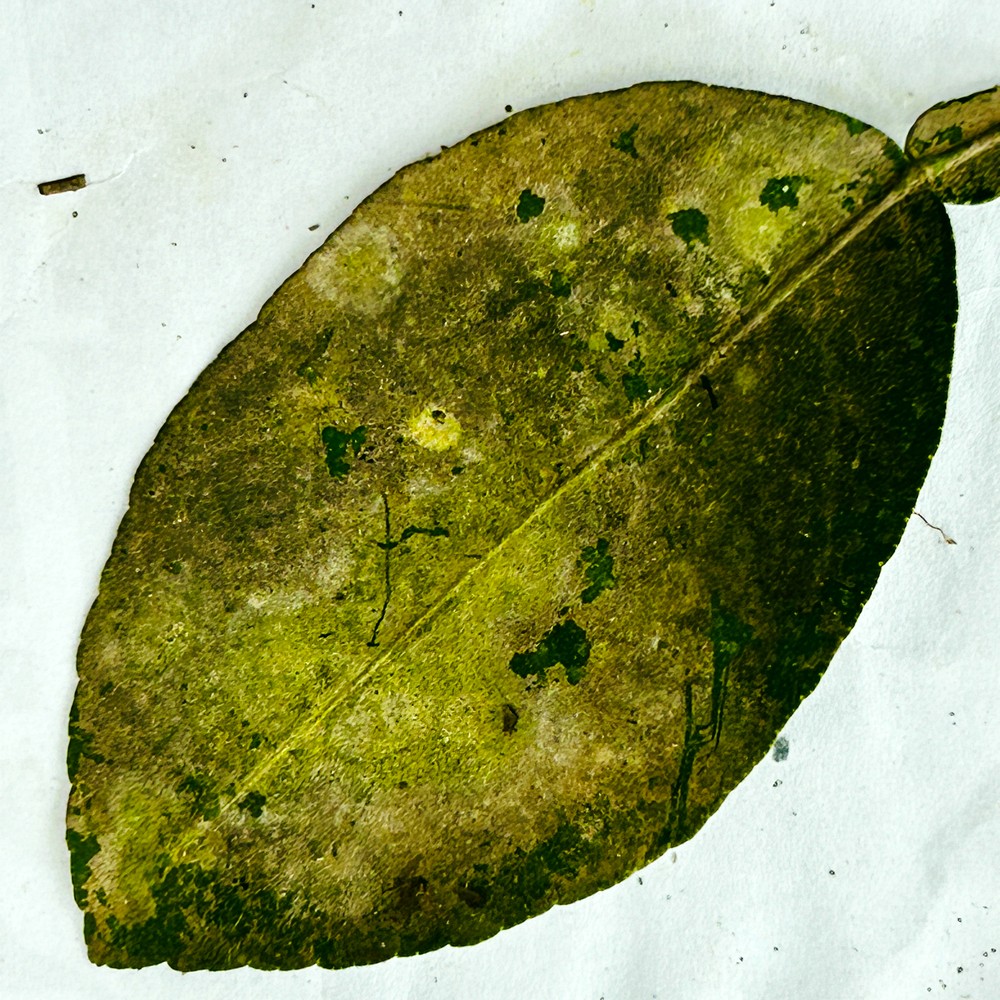
Label: Sooty Mould